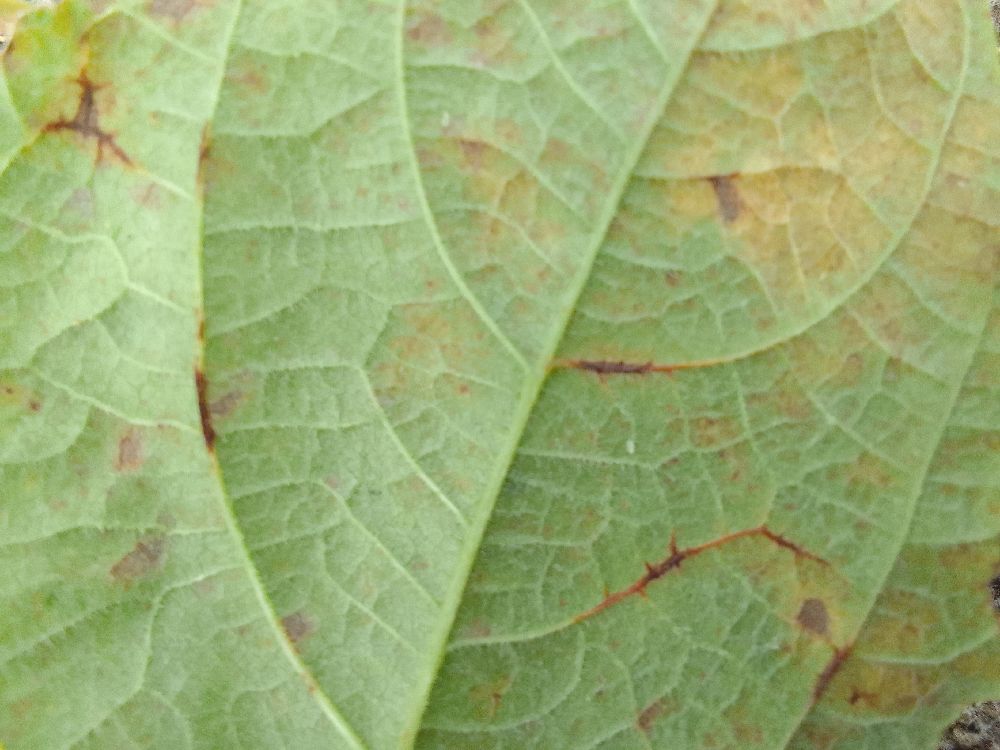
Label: anthracnose